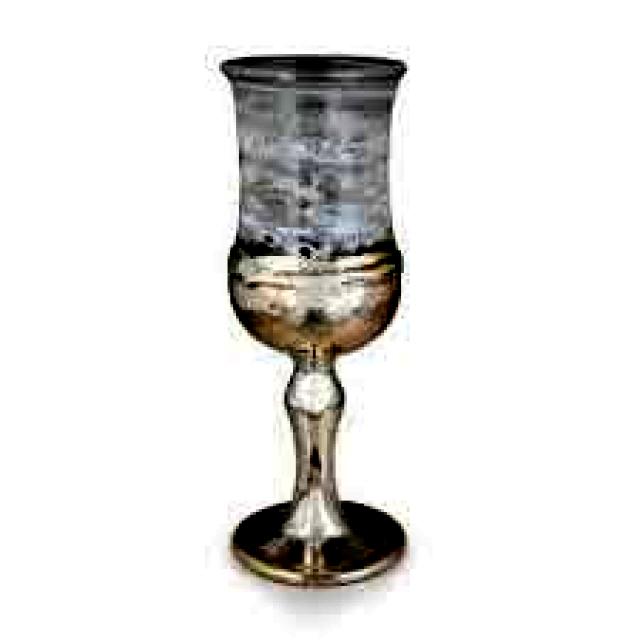
Label: Glass